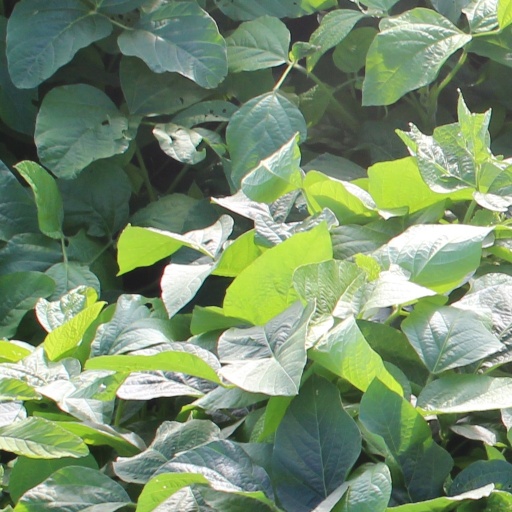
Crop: soybean